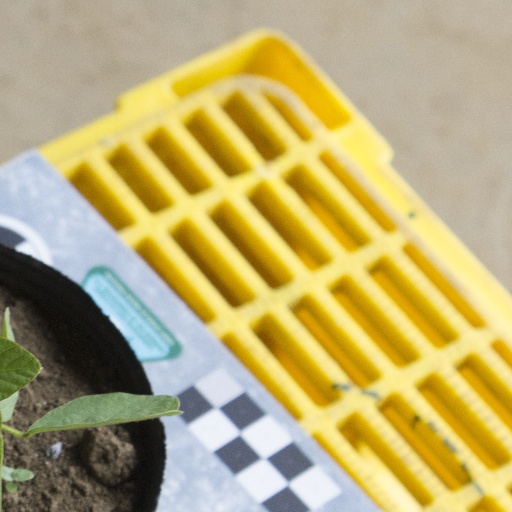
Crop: soybean